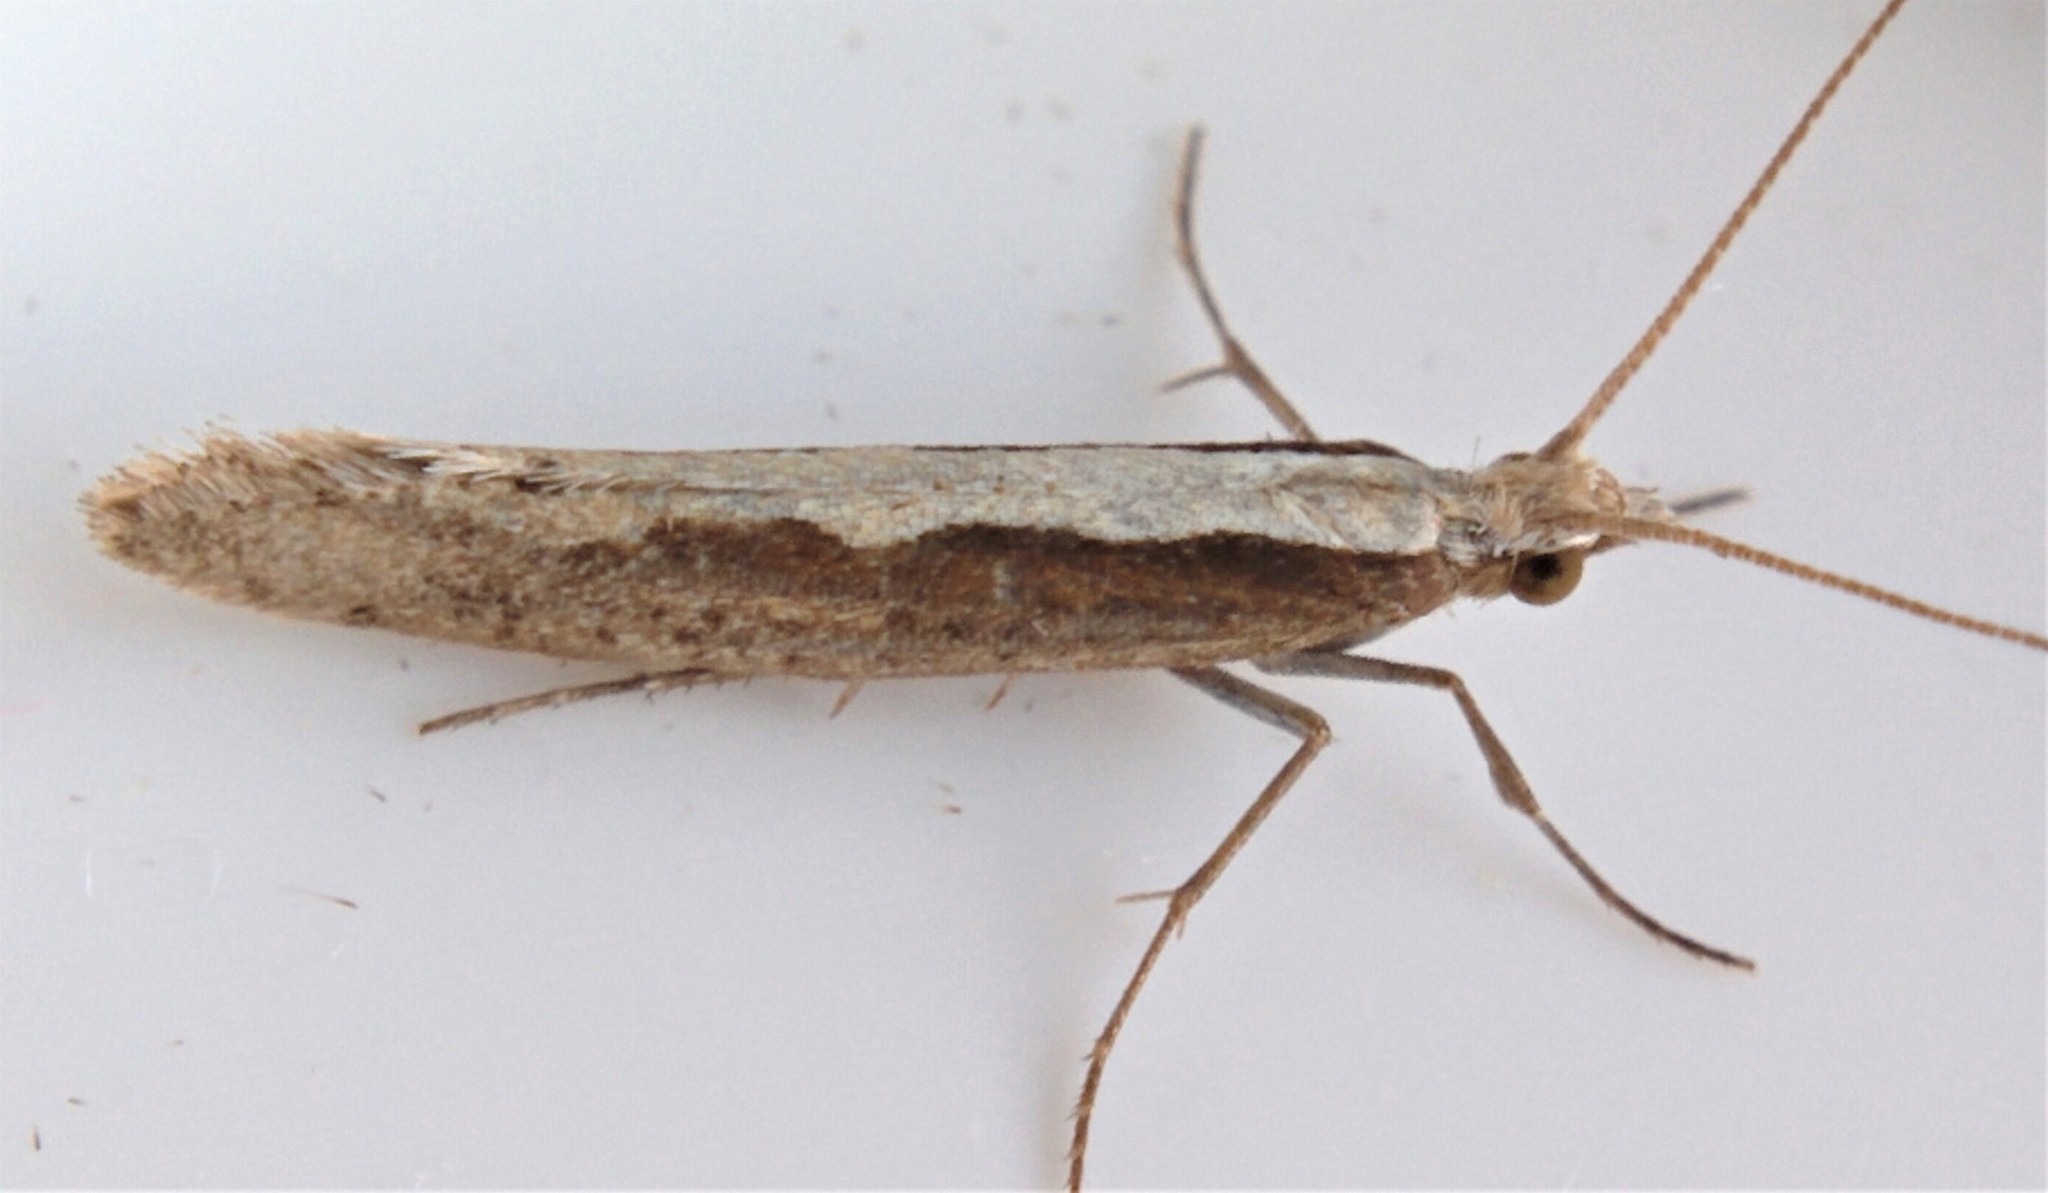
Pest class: diamondback_moth